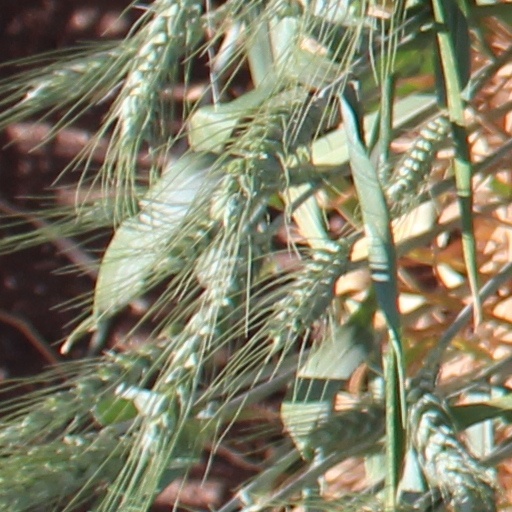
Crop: wheat